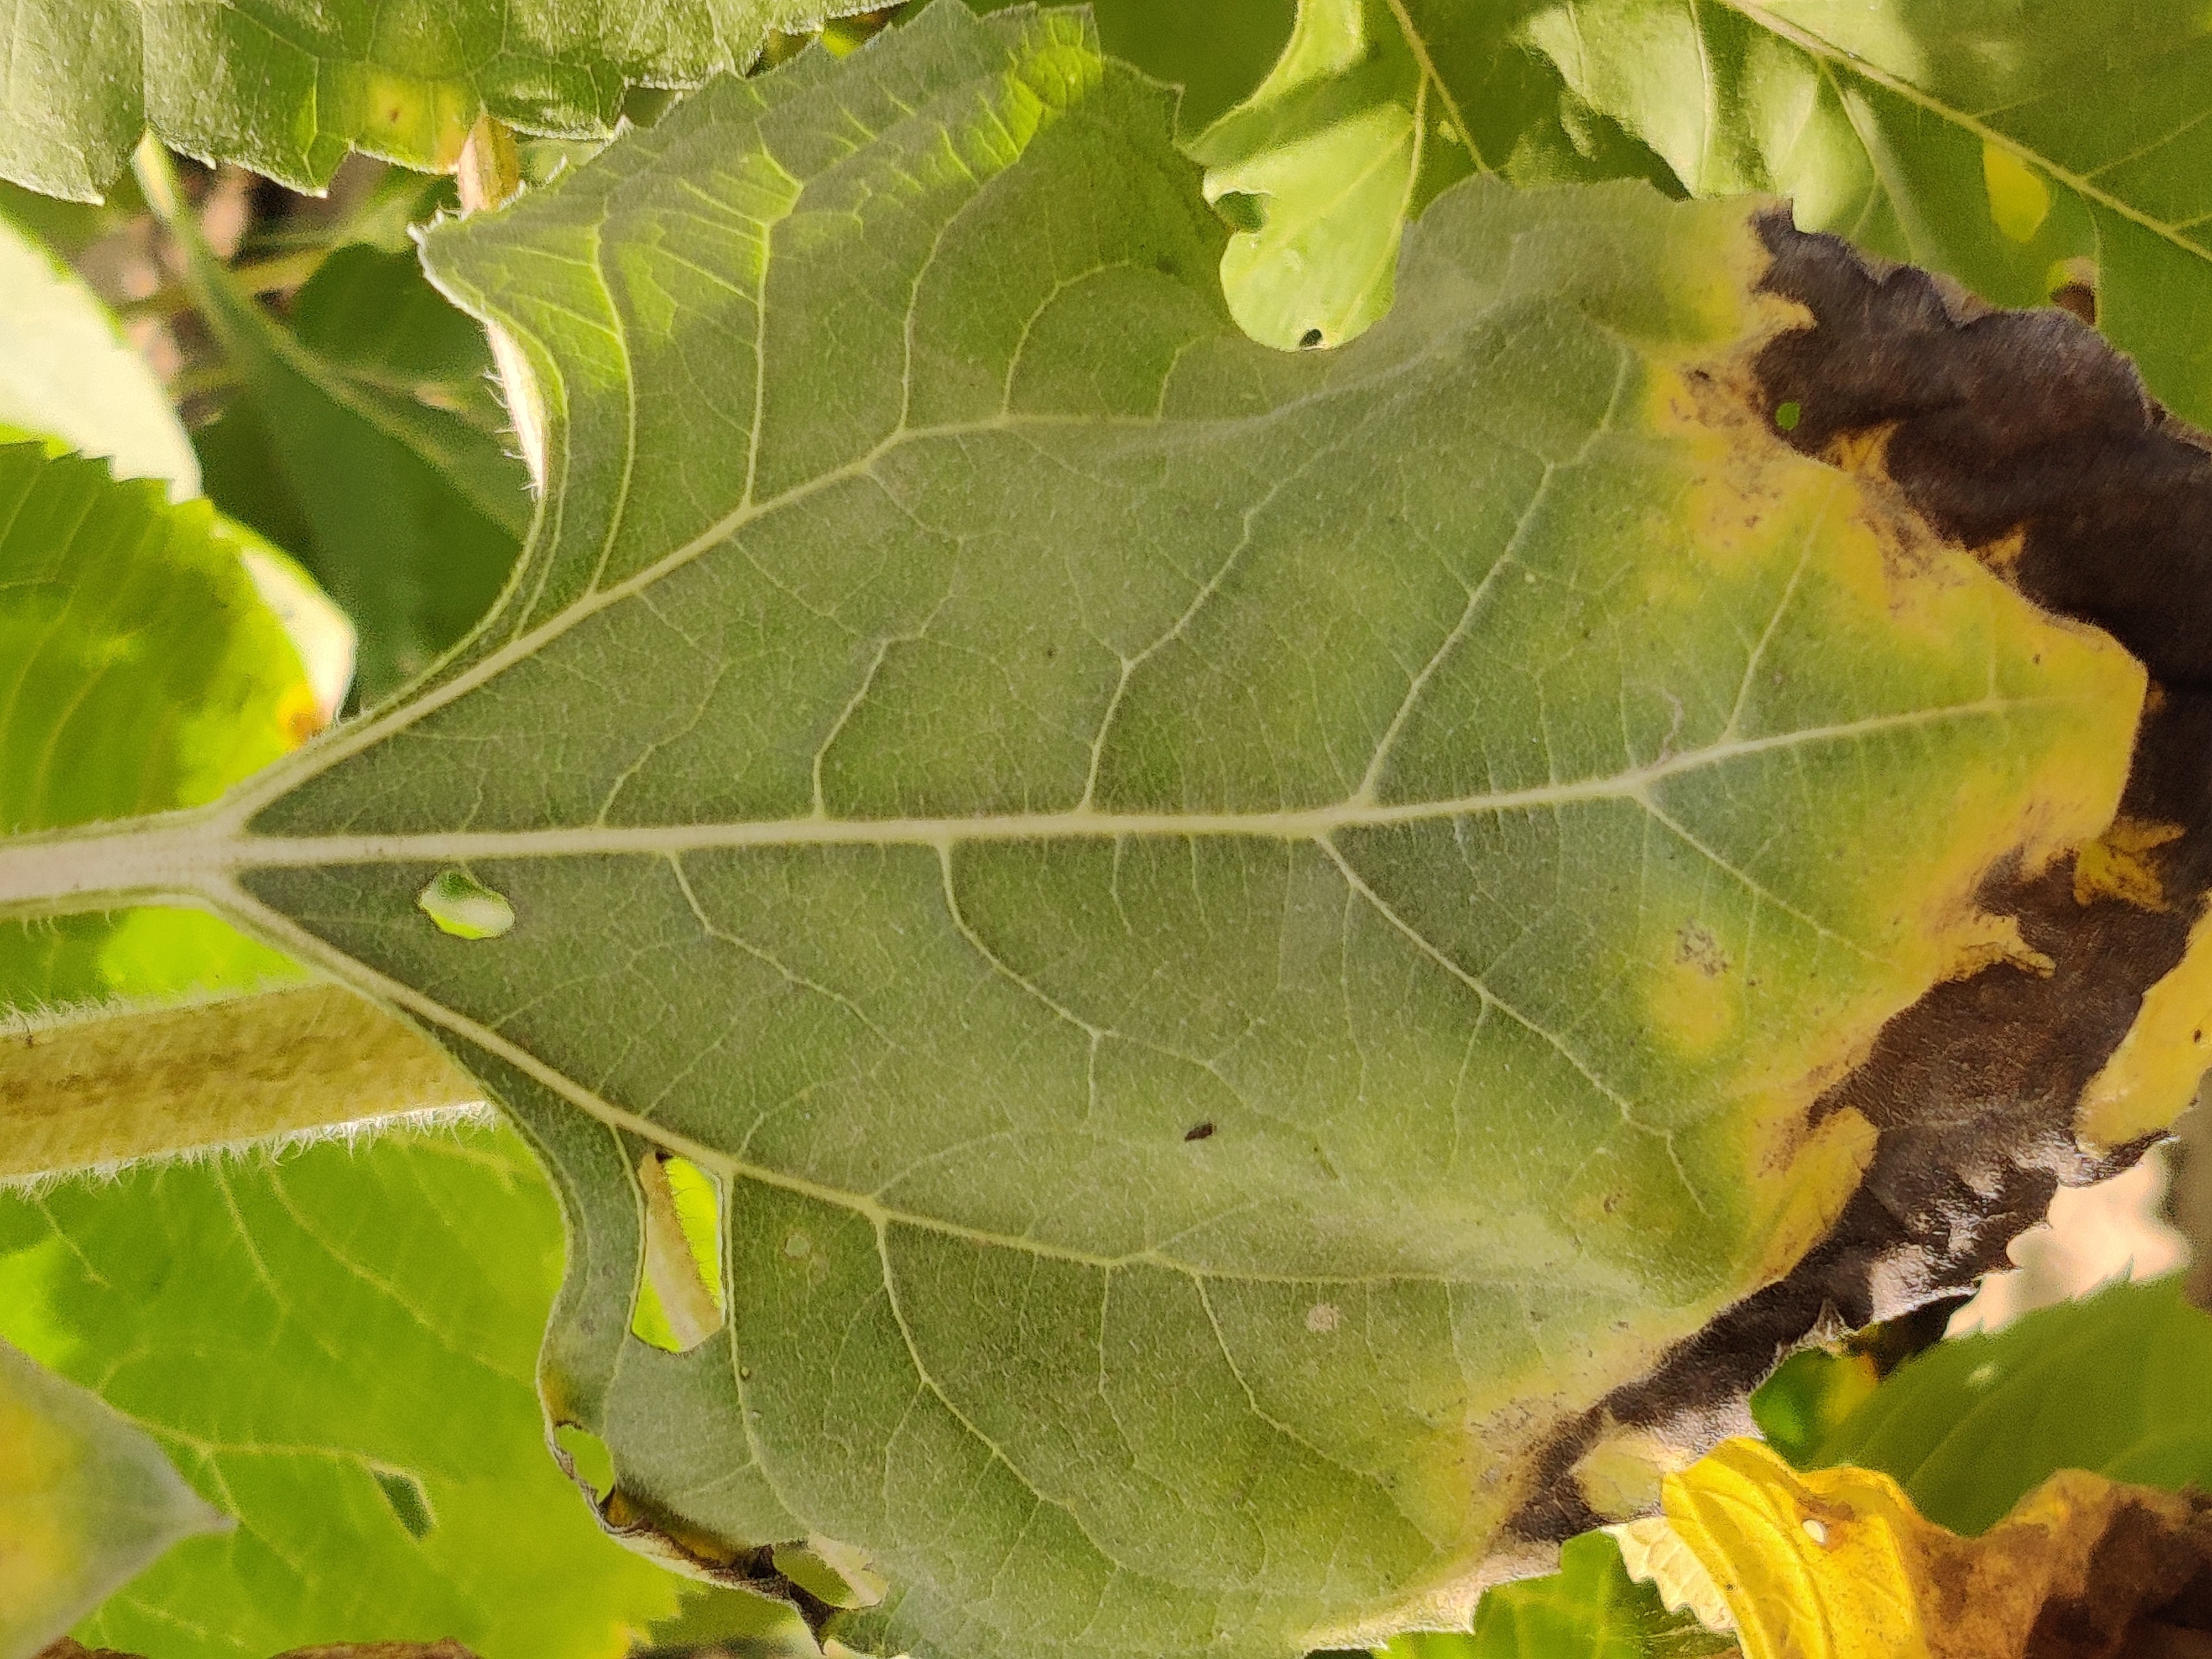
Label: Downy_mildew